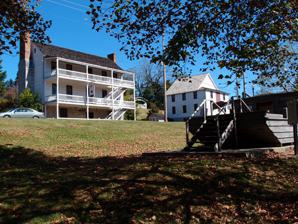
Building: Boatyard Historic District
Country: United States of America
Year built: 1775
Historic district in Tennessee, United States United States historic place Boatyard Historic District U.S. National Register of Historic Places Nearest city Kingsport, Tennessee Coordinates 36°33′02″N 82°36′17″W / 36.55056°N 82.60472°W / 36.55056; -82.60472 Area 385 acres (1.56 km 2 ) Built 1775 Architectural style Late Victorian, Federal NRHP reference No. 73001785 Added to NRHP December 12, 1973 The Boatyard Historic District , in Sullivan and Hawkins counties near Kingsport, Tennessee is a 385 acres (1.56 km 2 ) historic district which was listed on the National Register of Historic Places in 1973.  The listing included seven contributing buildings , four contributing sites , and a contributing object . Paraphrasing, it includes area on the north side of the South Fork of the Holston River , area on both sides of the North Fork of the Holston River.  It includes the lower end of the Long Island of the Holston (a U.S. National Historical Landmark ).  It includes most of the land included in the 1802 town of Christianville, all of the land, except the area north of the railroad, included in the 1818 town of Rossville, the Christian's Fort area; and the Rotherwood area. <end paraphrasing> Architecture: Late Victorian, Federal Historic function: Domestic; Transportation; Defense; Commerce/trade Historic subfunction: Department Store; Water-related; Single Dwelling; Fortification; Road-related; Battle Site References